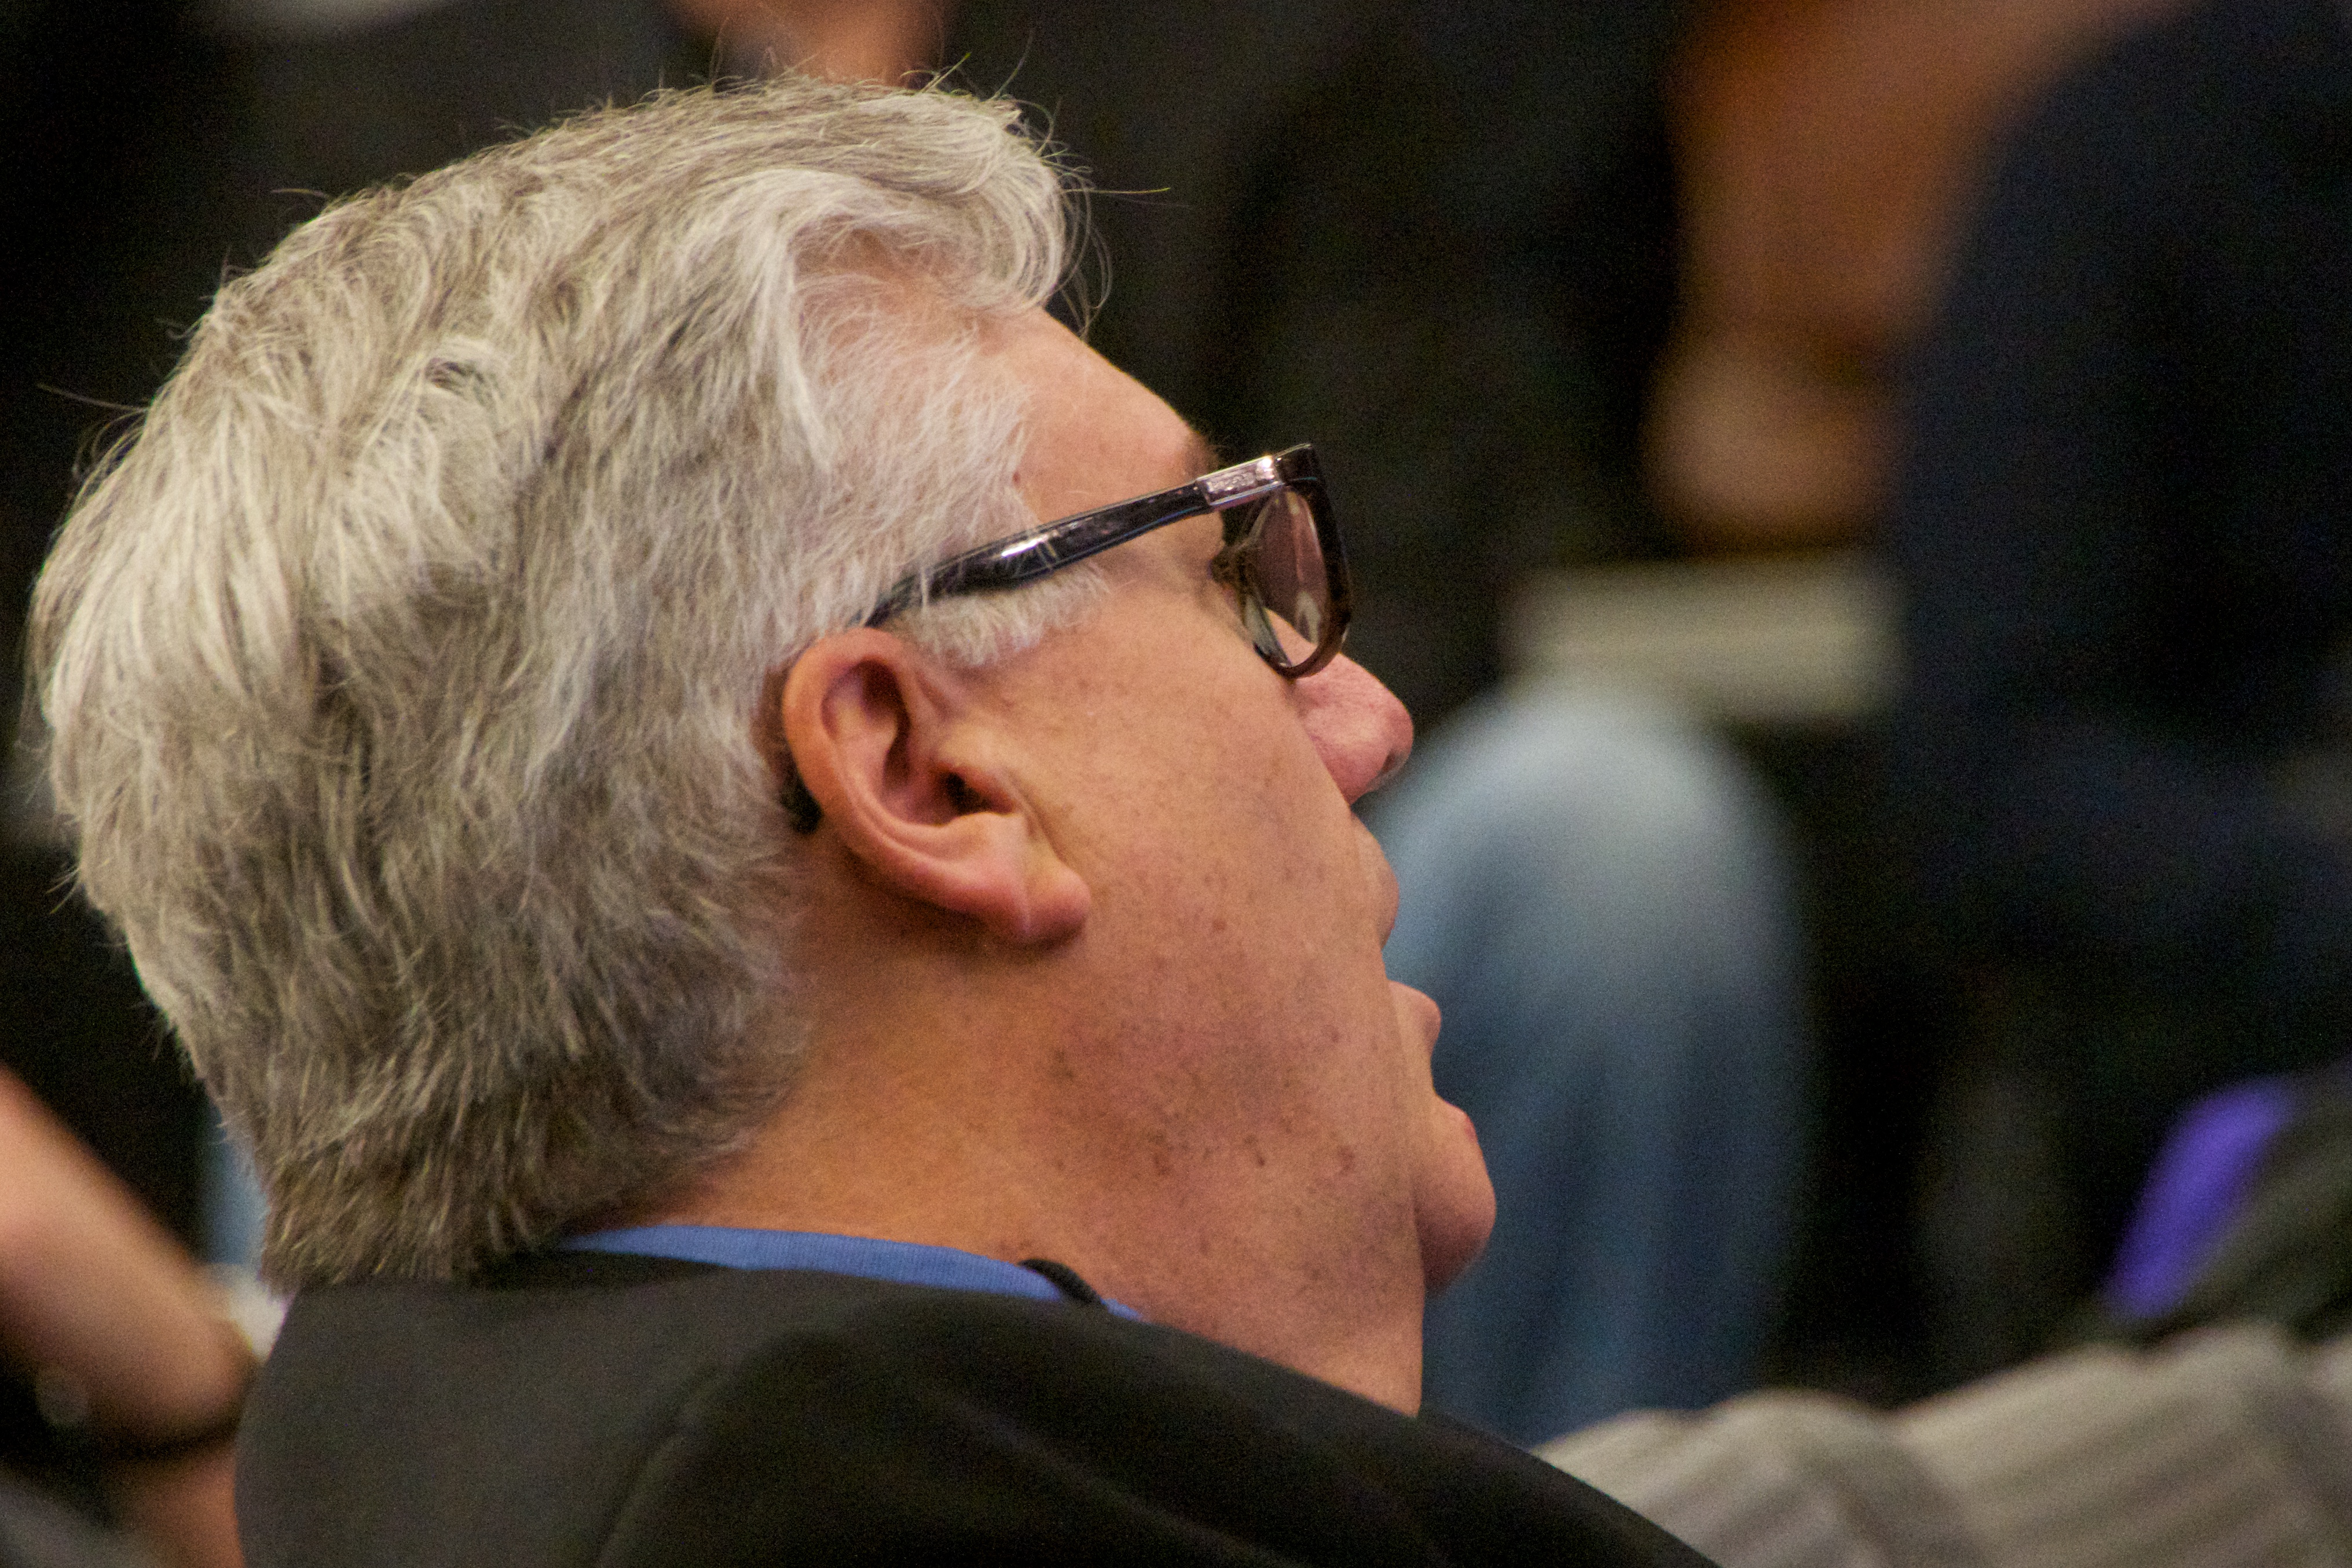
man, person, hair, beard, opened12, facial hair